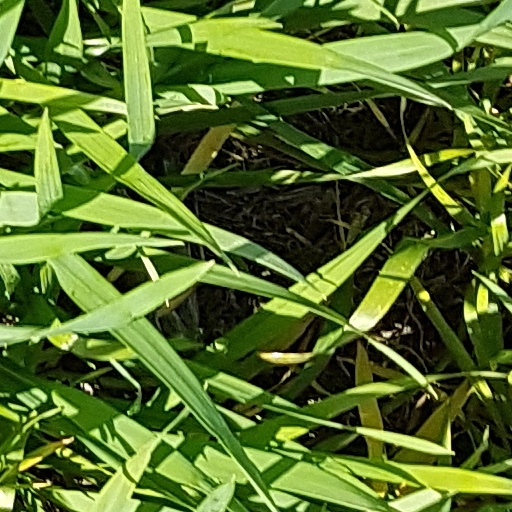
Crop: wheat